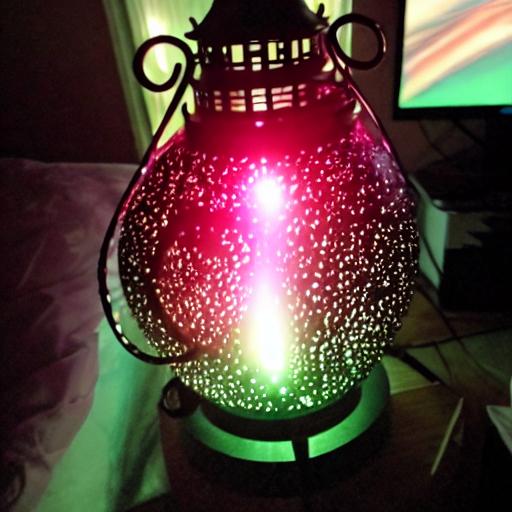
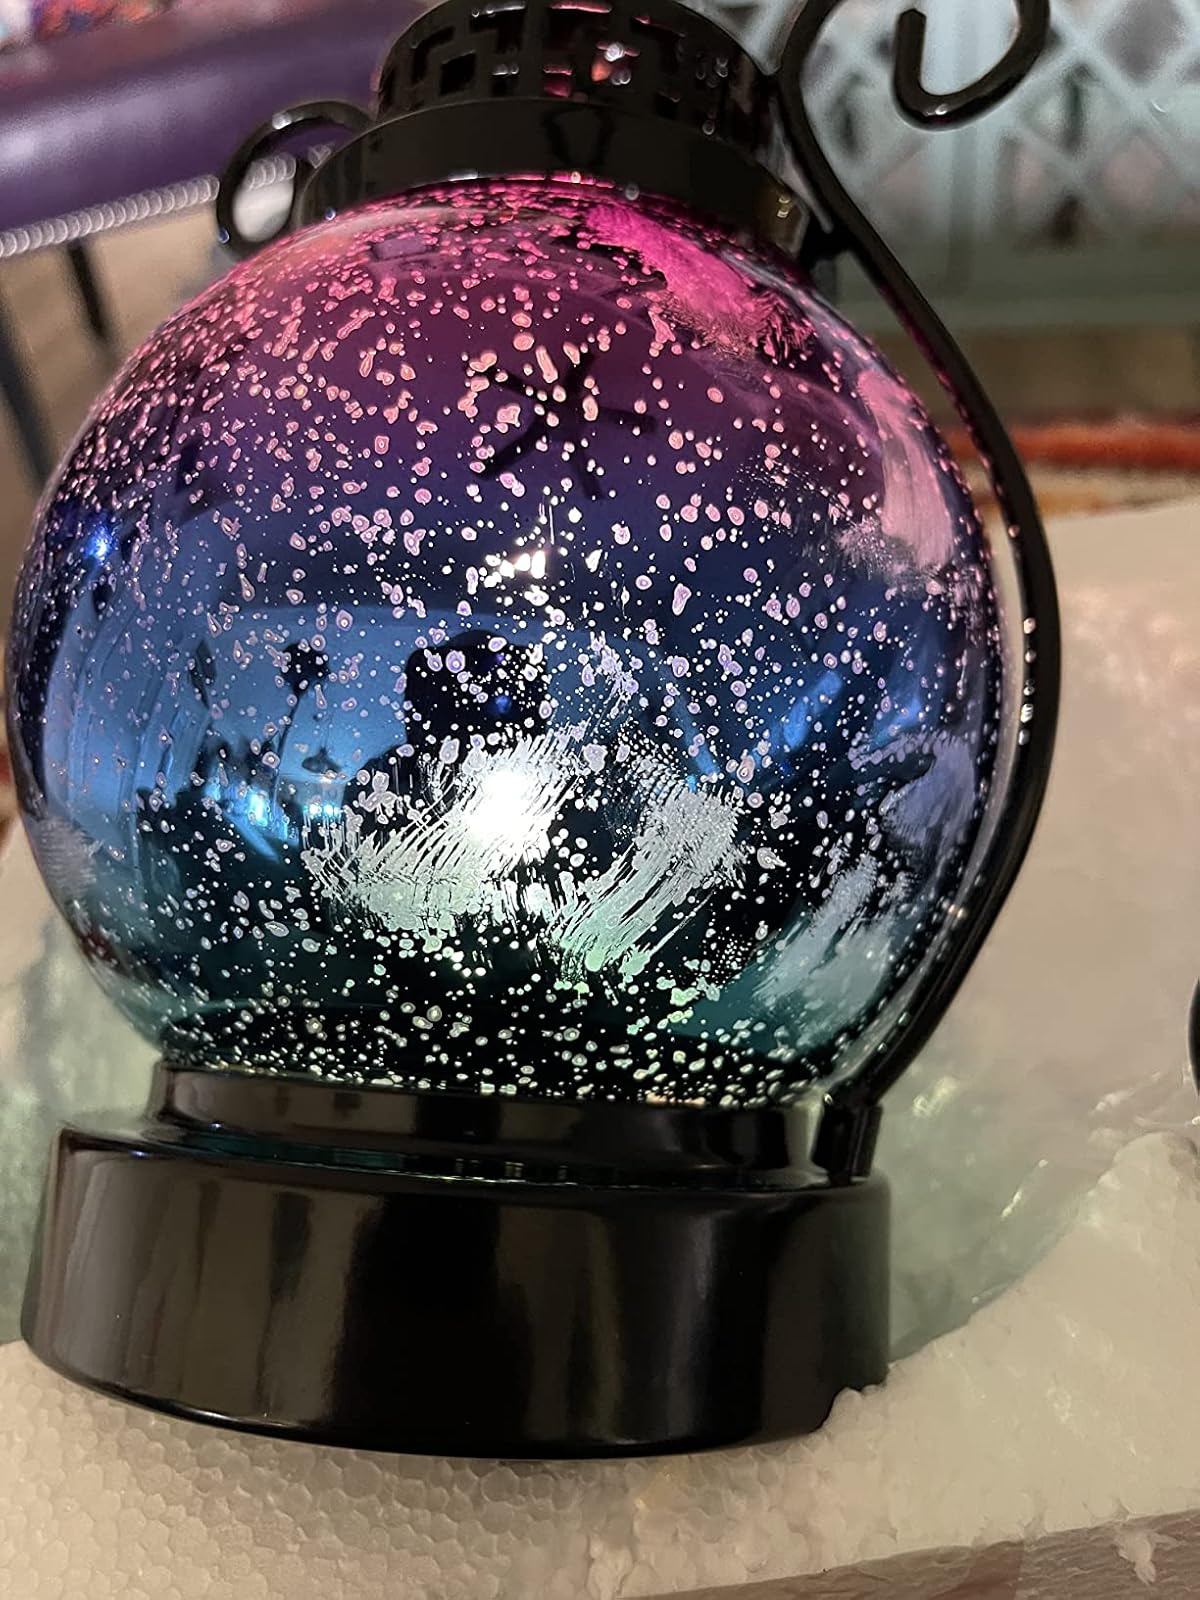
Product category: lantern
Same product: no